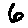
Label: 6